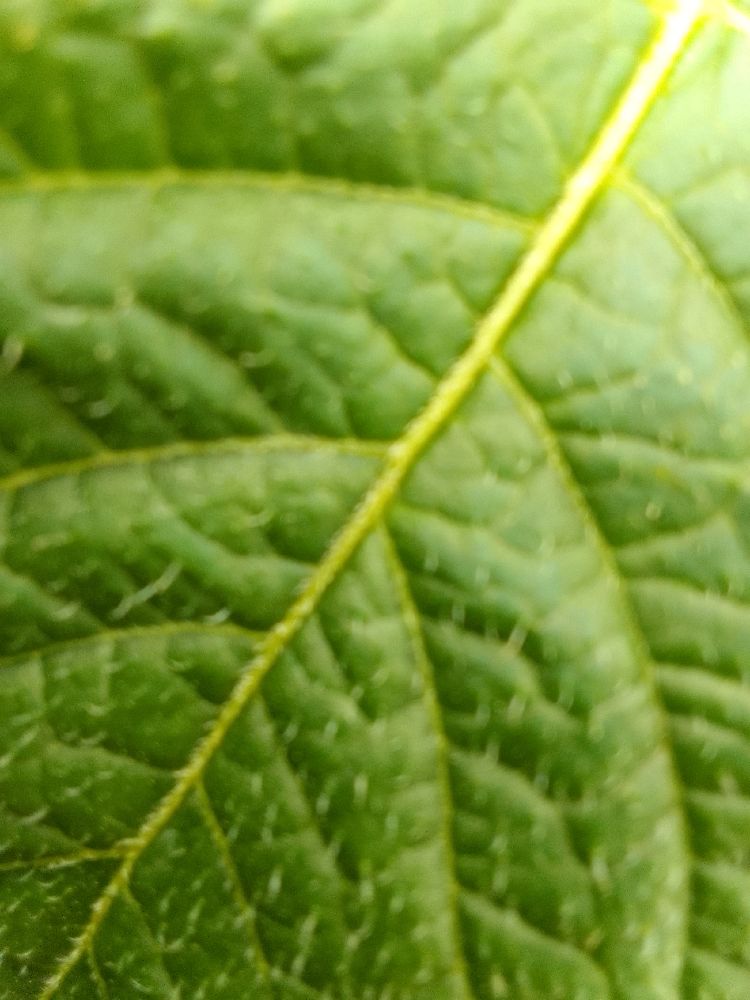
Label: Healthy